Dave Doogan

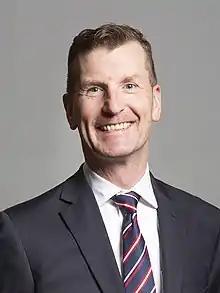
Official portrait, 2019

David Michael Doogan (born 4 March 1973) is a Scottish National Party (SNP) politician and former engineer who has served as the Member of Parliament (MP) for Angus and Perthshire Glens, previously Angus, since 2019. Doogan was the SNP's Energy Security and Net Zero Spokesperson between September 2023 to July 2024.